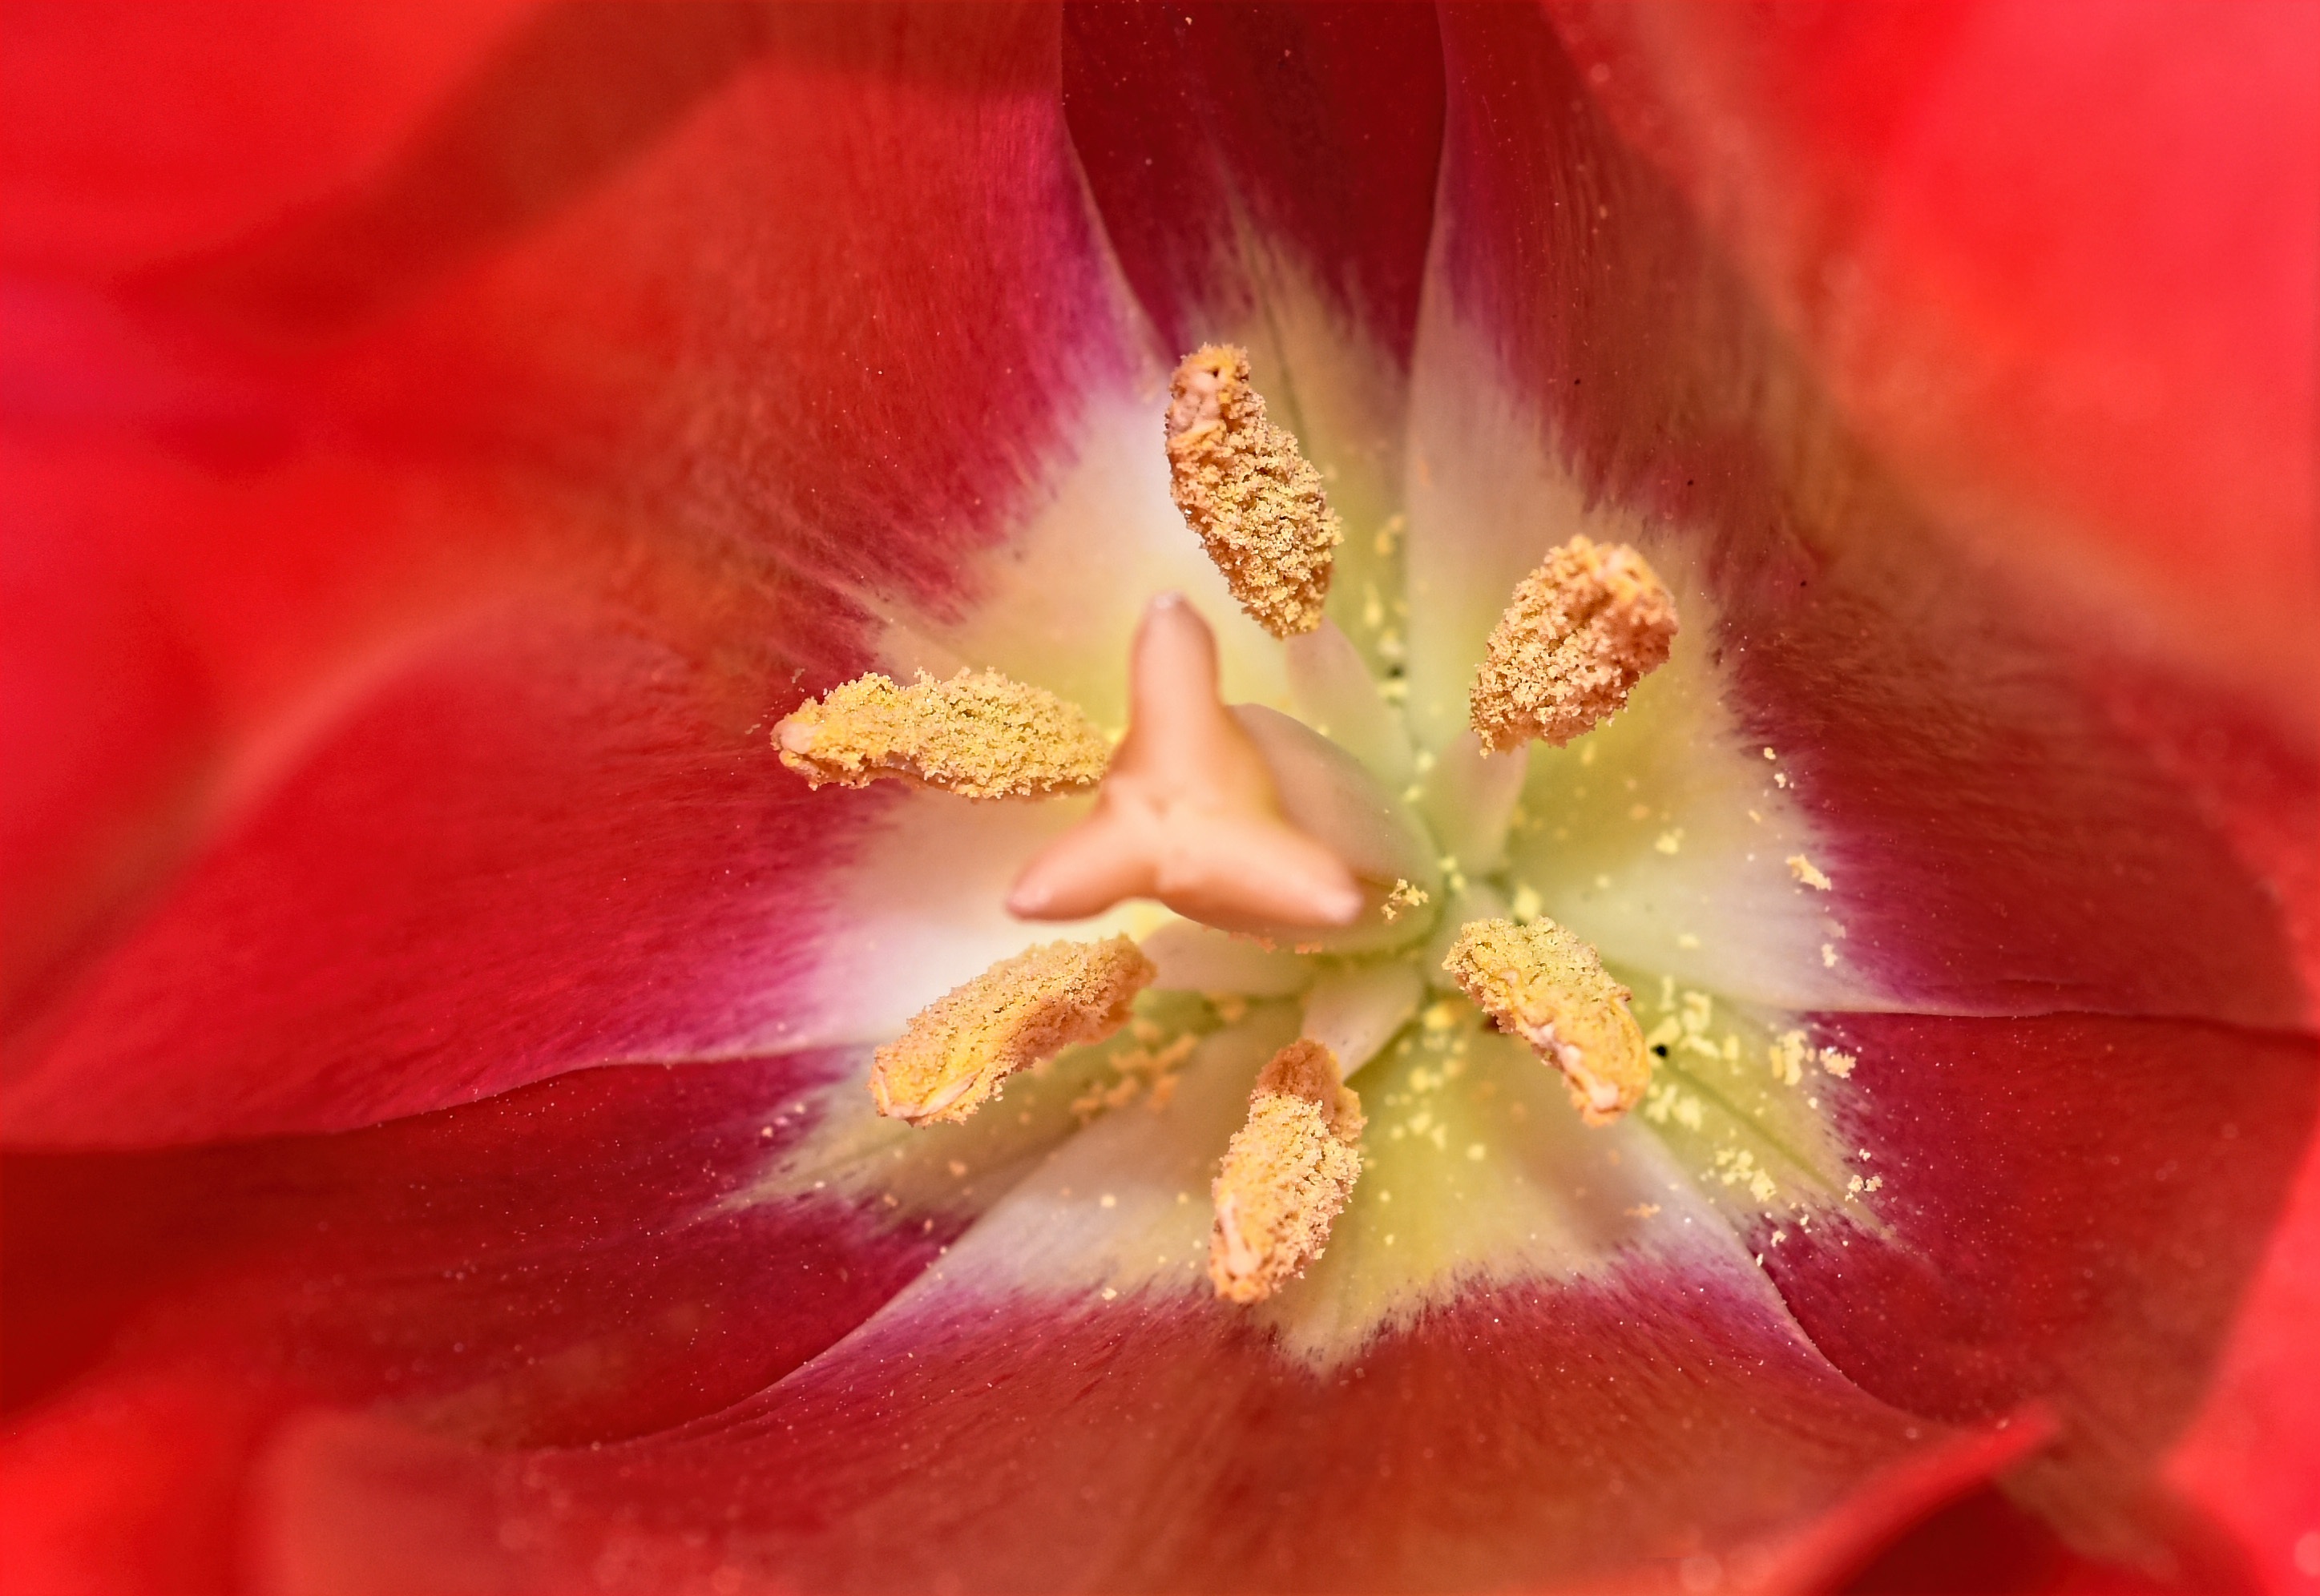
blossom, plant, photography, flower, petal, tulip, pollen, red, color, pink, flora, close up, pistil, stamens, macro photography, flowering plant, plant stem, land plant